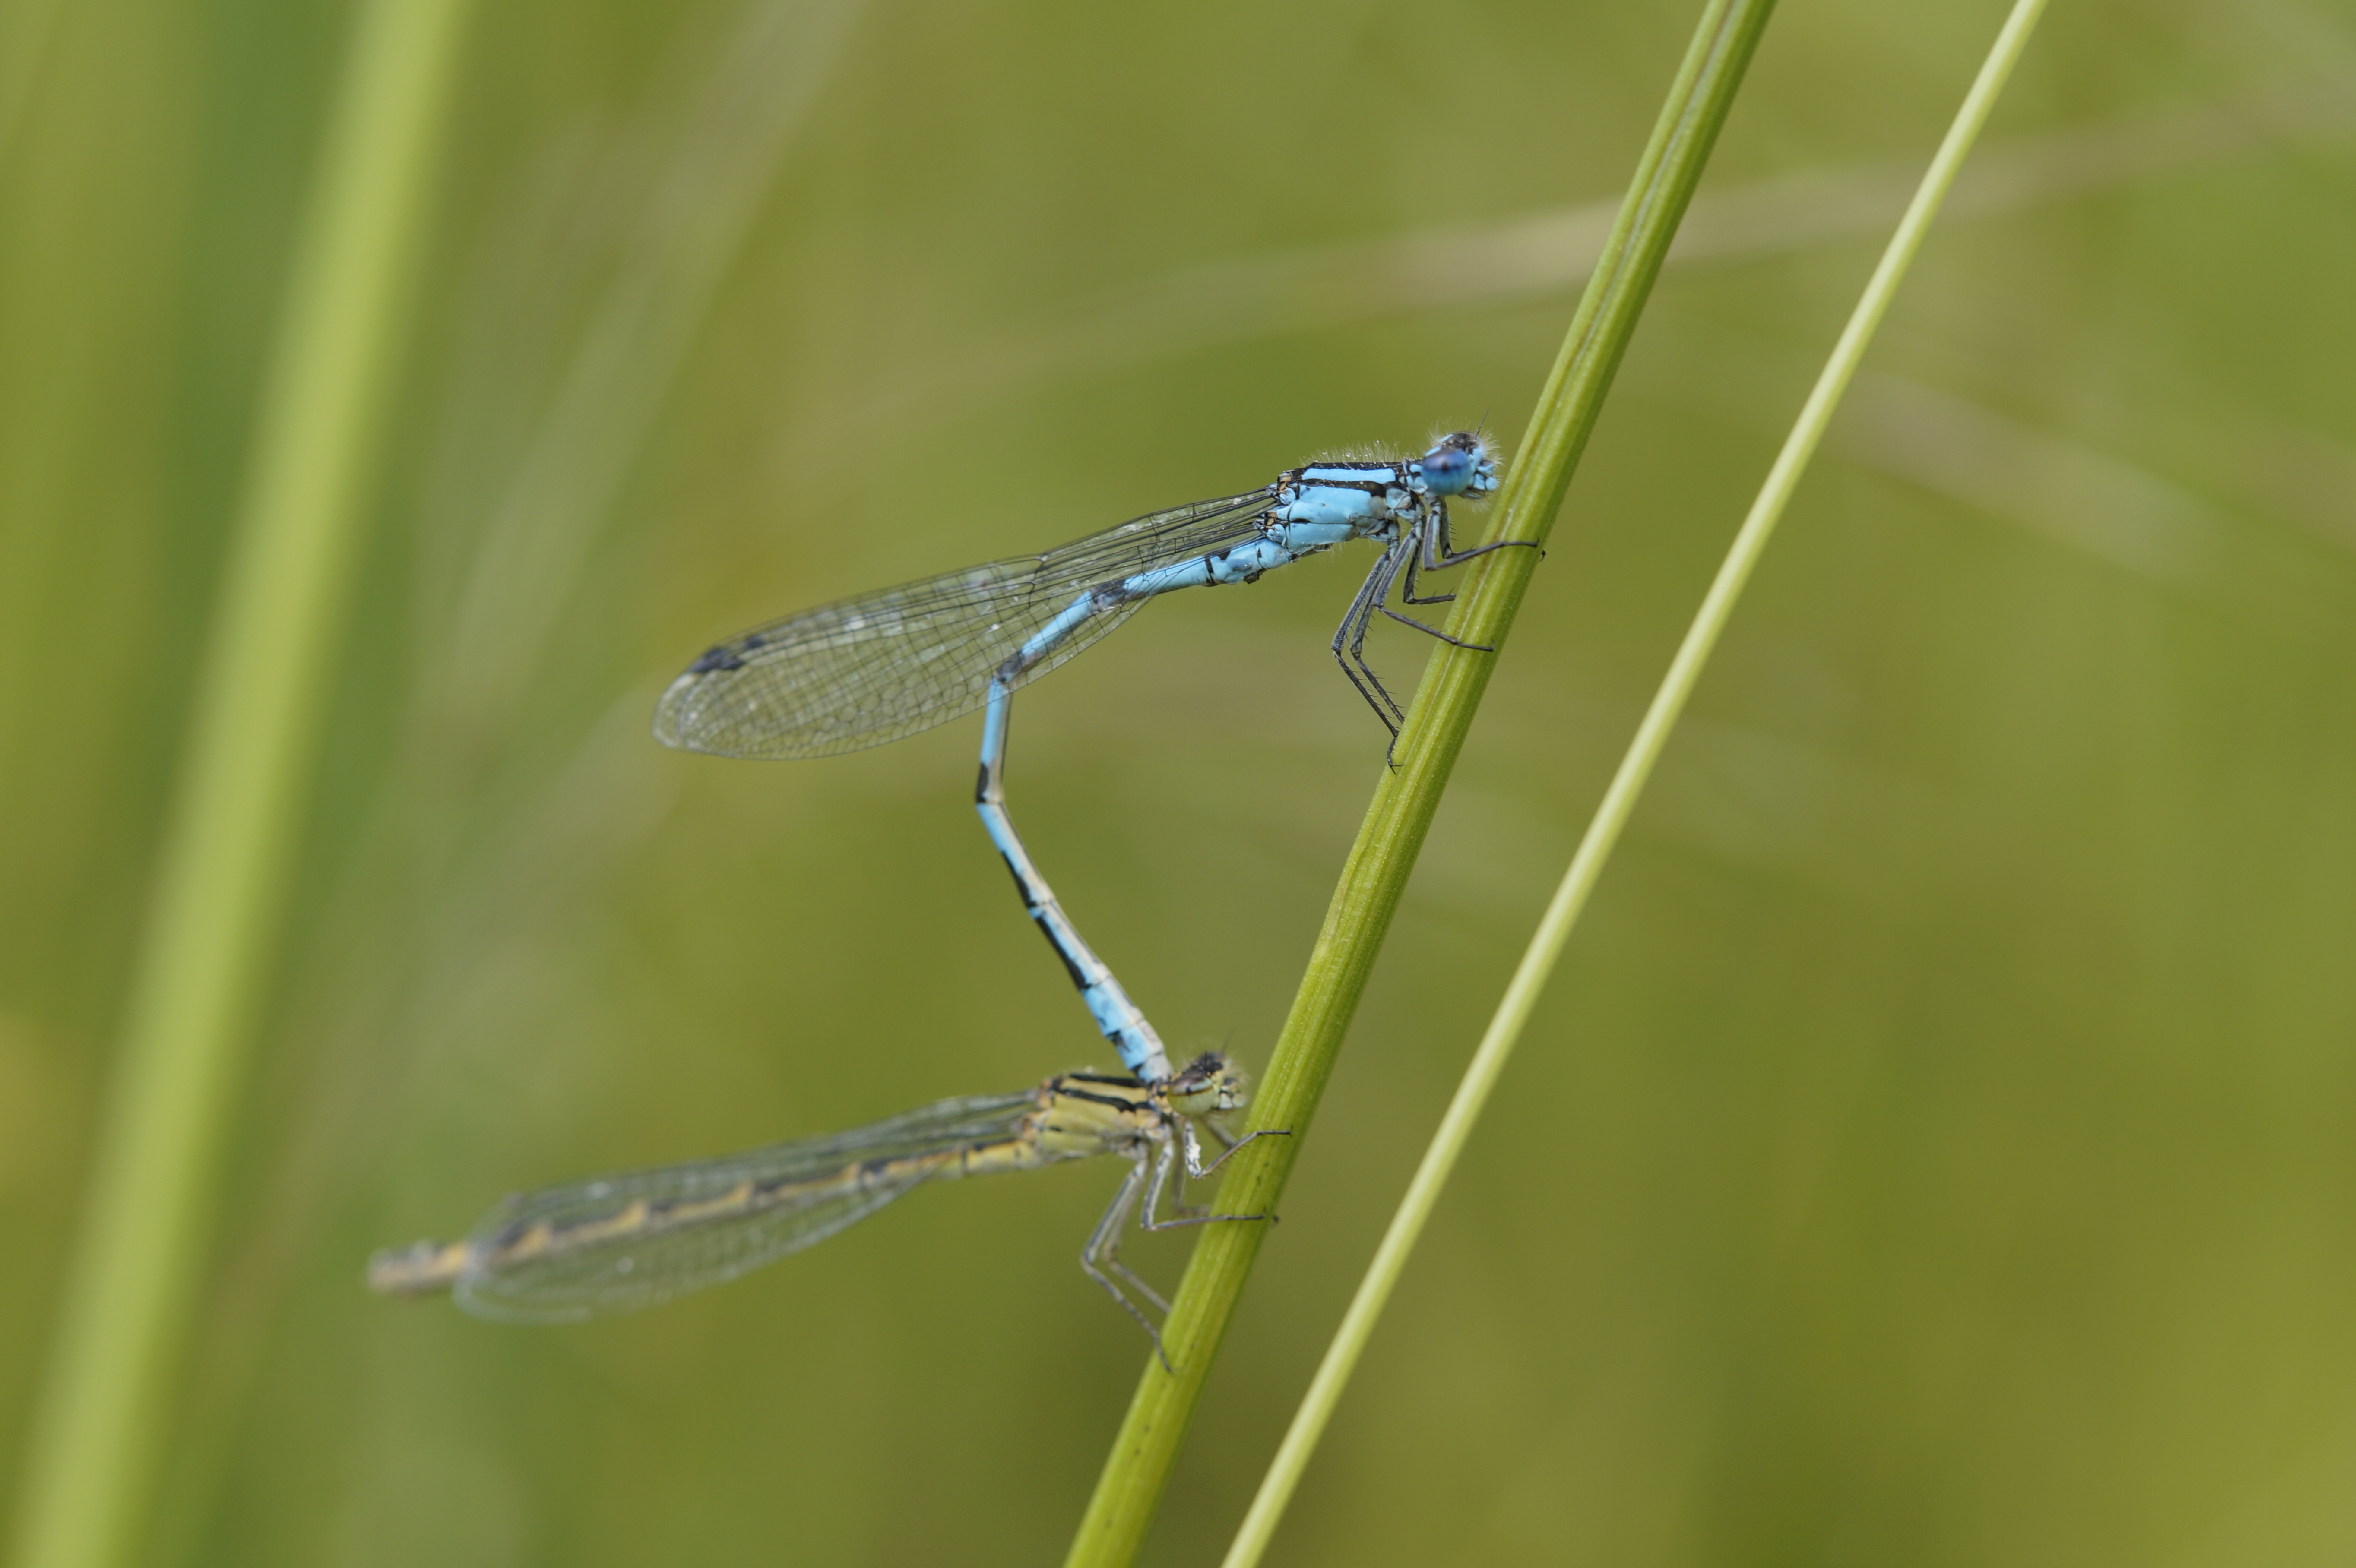
wetlands, wing, reed, insect, small, blue, fauna, invertebrate, dragonfly, wetland, multiplication, damselfly, males, macro photography, arthropod, pairing, plant stem, dragonflies and damseflies, lycaenid, net winged insects, bins dragonfly